Dipole antenna

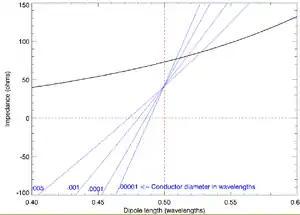
Feedpoint impedance of (near-) half-wave dipoles versus electrical length in wavelengths. Black: radiation resistance; blue: reactance for four different values of conductor diameter.

A true half-wave dipole is one half of the wavelength in length, where in free space. Such a dipole has a feedpoint impedance consisting of 73 Ω resistance and +43 Ω reactance, thus presenting a slightly inductive reactance. To cancel that reactance, and present a pure resistance to the feedline, the element is shortened by the factor for a net length formula_15 of: